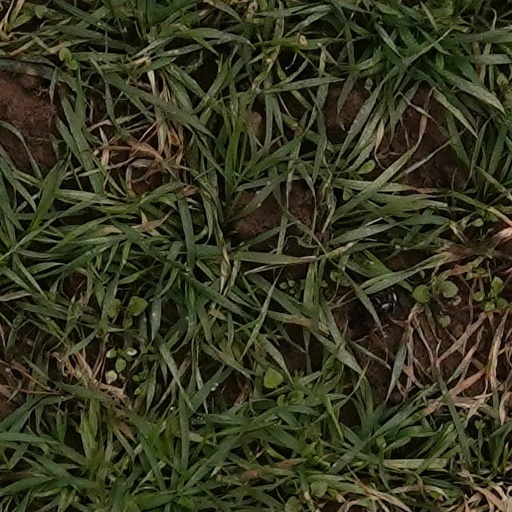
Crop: wheat